Bourassa Royal

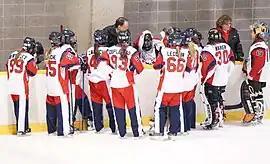
2012 team gathering around the bench discussing strategy with the Head Coach

The Bourassa Royal has competed against a number of other NRL teams including the Cambridge Turbos, Montreal Mission, Calgary RATH, Rive-Sud Révolution, and the Atlantic Attack.